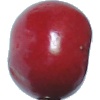
Label: Cherry 2